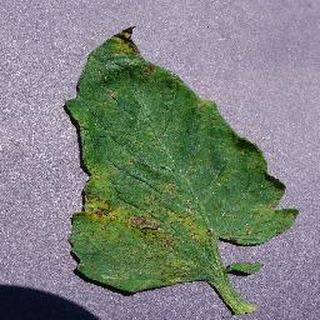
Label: tomato_septoria_leaf_spot